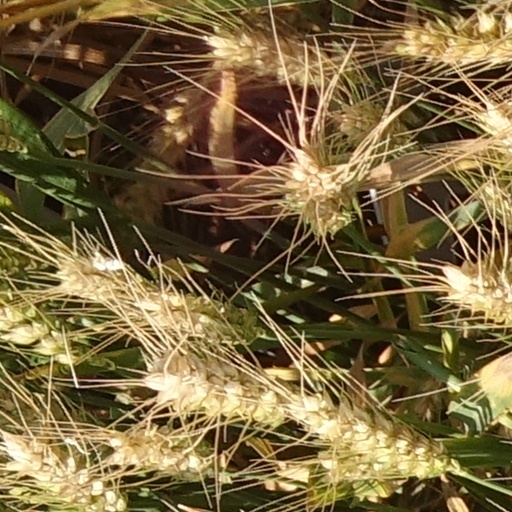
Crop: wheat